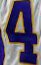
Number: 4